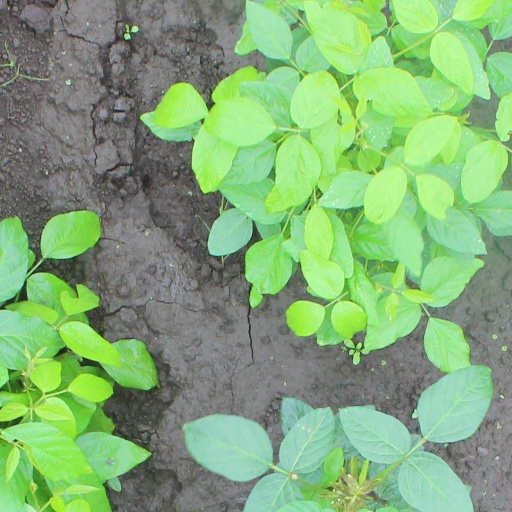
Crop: soybean